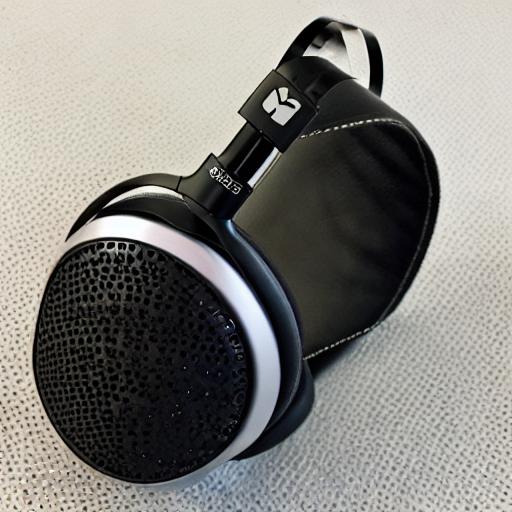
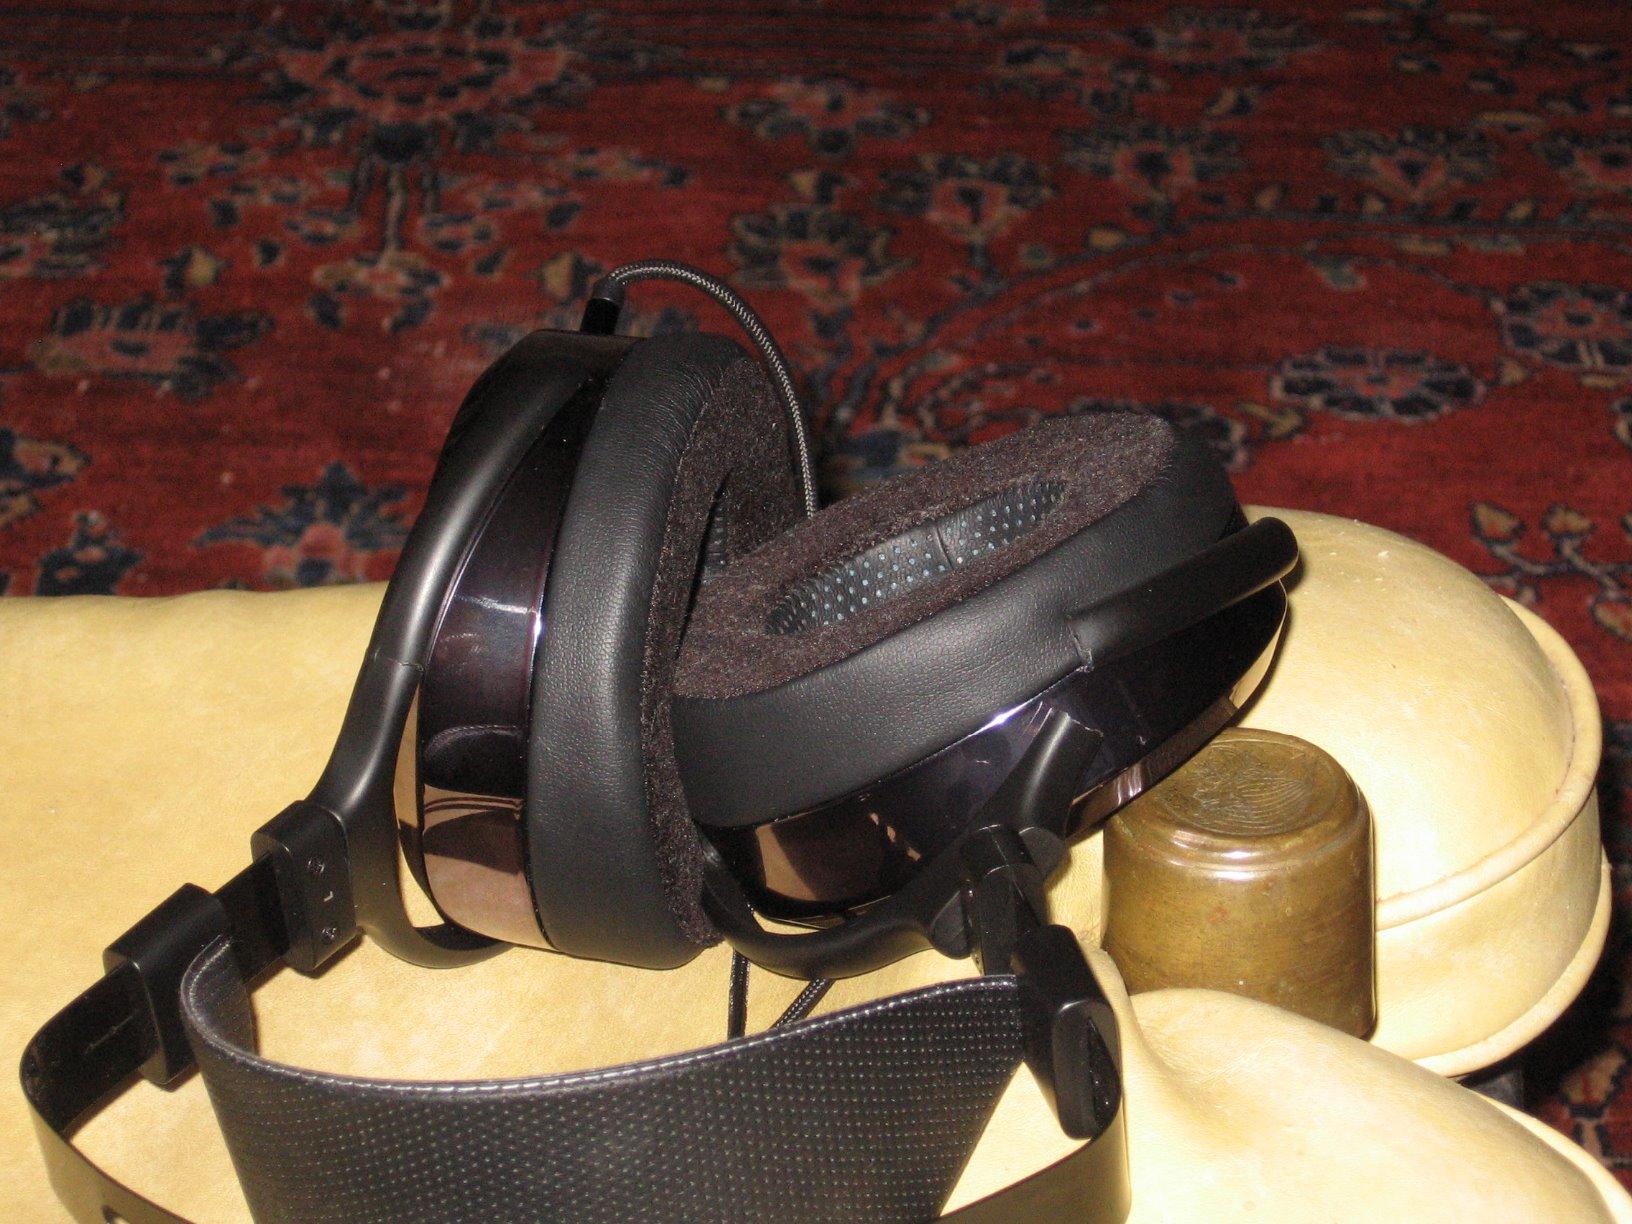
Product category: headphones
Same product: no